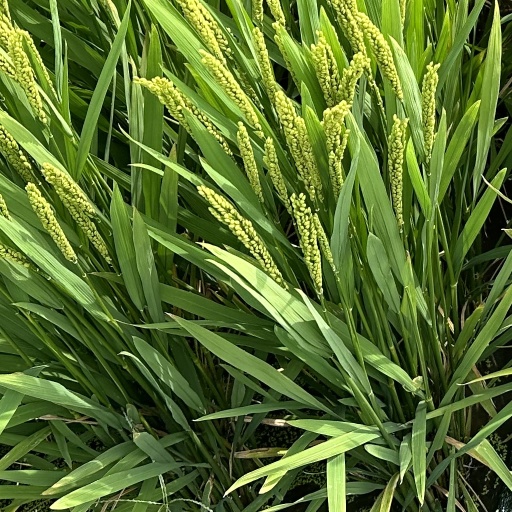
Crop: rice